Grape Island (Massachusetts)

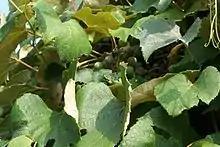
Concord grapes growing on Grape Island

As a visitor attraction, Grape Island offers trails, rocky beaches, and camping in wooded campsites. At weekends and summer weekdays it is served by a shuttle boat to and from Georges Island, connecting there with ferries to Boston and Quincy.